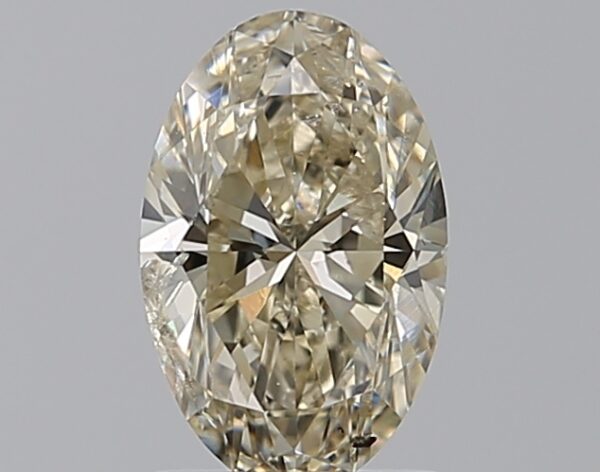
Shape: oval
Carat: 1.2
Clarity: SI2
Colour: L
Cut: VG
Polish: VG
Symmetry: VG
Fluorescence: SL
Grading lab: IGI
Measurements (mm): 8.8 x 5.64 x 3.68